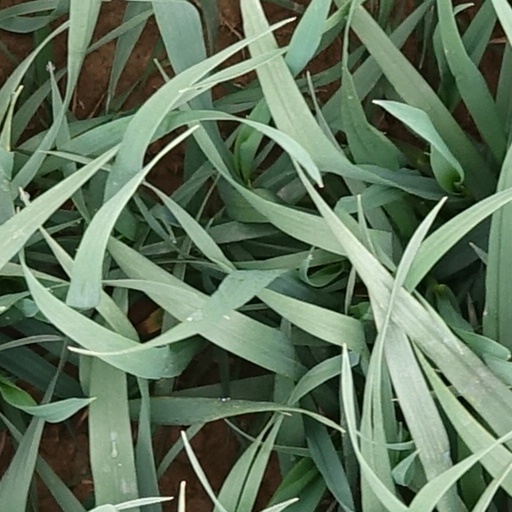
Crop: wheat